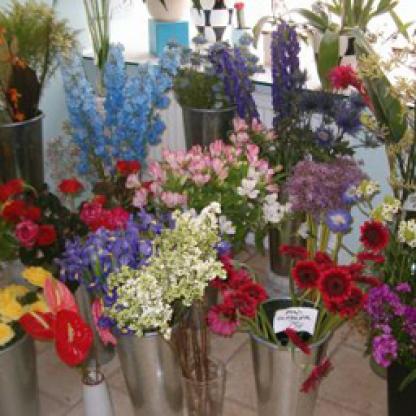
Scene: Indoor